London General

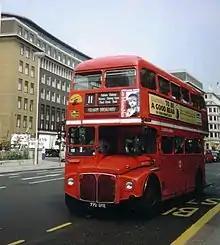
AEC Routemaster operating route 11 in June 1993

In April 1989, London Buses was divided into 11 separate business units, one of which revived the London General Omnibus Company name as London General Transport Services; the new London General's original logo featured a representation of a LGOC B-type bus in reflection of the name's history.